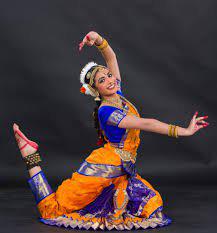
Dance form: bharatanatyam